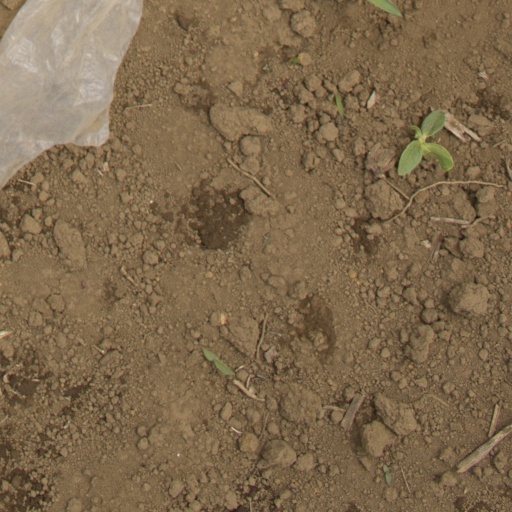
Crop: Jerusalem artichoke